Freshwater seal

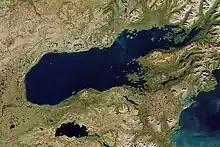
Iliamna Lake as seen by the Sentinel-2 Earth observation satellite

Another freshwater isolated population of harbor seals exists in Iliamna Lake, Alaska. These seals represent an isolated population of the Pacific Harbor Seal ("Phoca vitulina richardsi"), the survival of this population is due to the existence of a number of islands within the lake for the seals to pup on, away from potential predators on the shoreline of the lake. The diet of these seals is primarily composed of Salmonids in the summer with the diet of these seals remaining obscure throughout the remainder of the year. This population has been recorded at around 400 individuals, though following particularly harsh winters in the 1970s, the population is thought to have dropped to as low as only 50 individuals. The harbor seals of Iliamna Lake were first noted in historic records in the 1800s, thus they have been present there for a minimum of 200 years. The oldest possible date for their arrival in the lake is thought to be approximately 5,000 BP, prior to this the lake would have been less accessible due to the outflowing river flowing steeply down a glacial moraine. Any date older than between 12,600 and 16,000 BP can be entirely precluded because of the existence of glacial ice where the lake now exists.